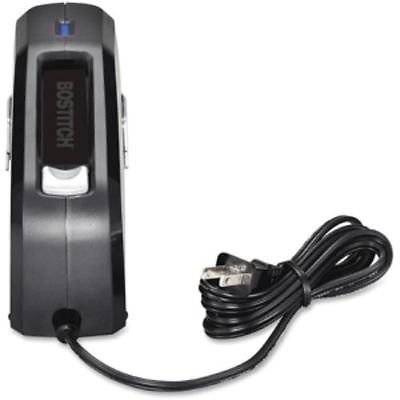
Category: stapler